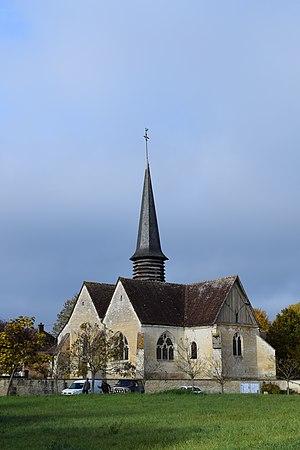
Église Saint Donat de Rouilly-Saint-Loup, vue d'ensemble.